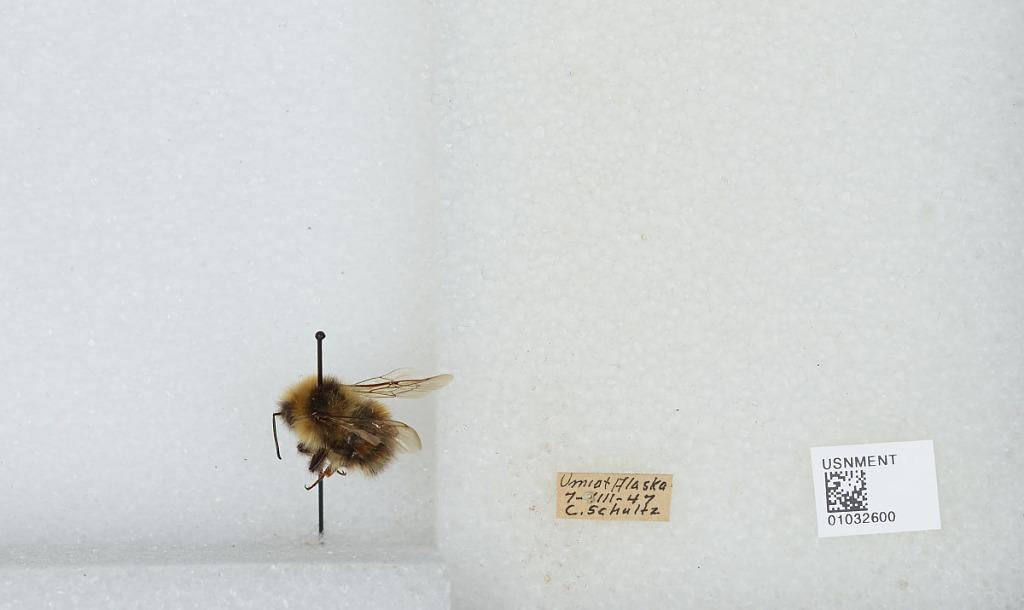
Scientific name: Bombus (Pyrobombus) sylvicola Kirby
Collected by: C. Schultz
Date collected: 1947-8-7
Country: United States
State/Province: Alaska
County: North Slope
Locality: Umiat
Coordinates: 69.3669, -152.144